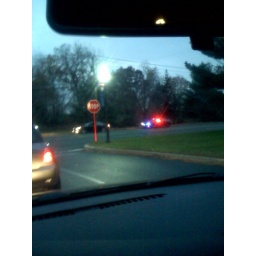
This cop car looks like my Christmas tree in the winter